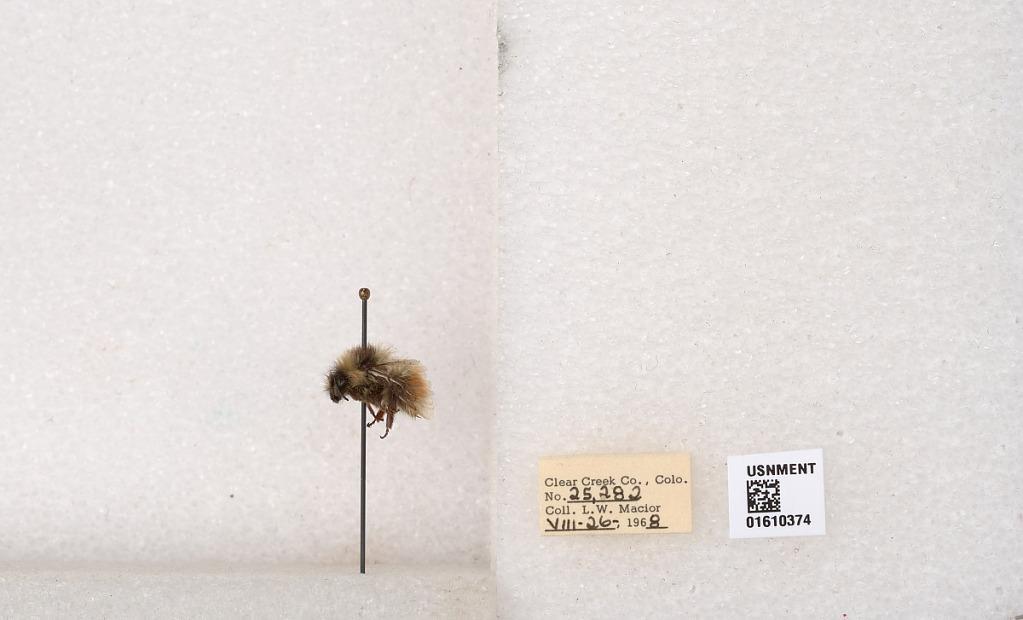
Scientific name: Bombus (Pyrobombus) sylvicola Kirby
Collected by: L. Macior
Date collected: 1968-8-26
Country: United States
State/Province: Colorado
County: Clear Creek
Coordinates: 39.6891, -105.644